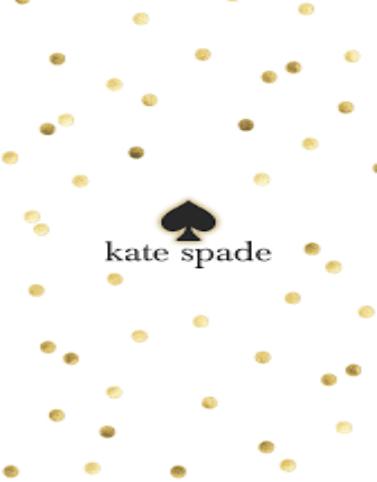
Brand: KATE SPADE-2
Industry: Clothes